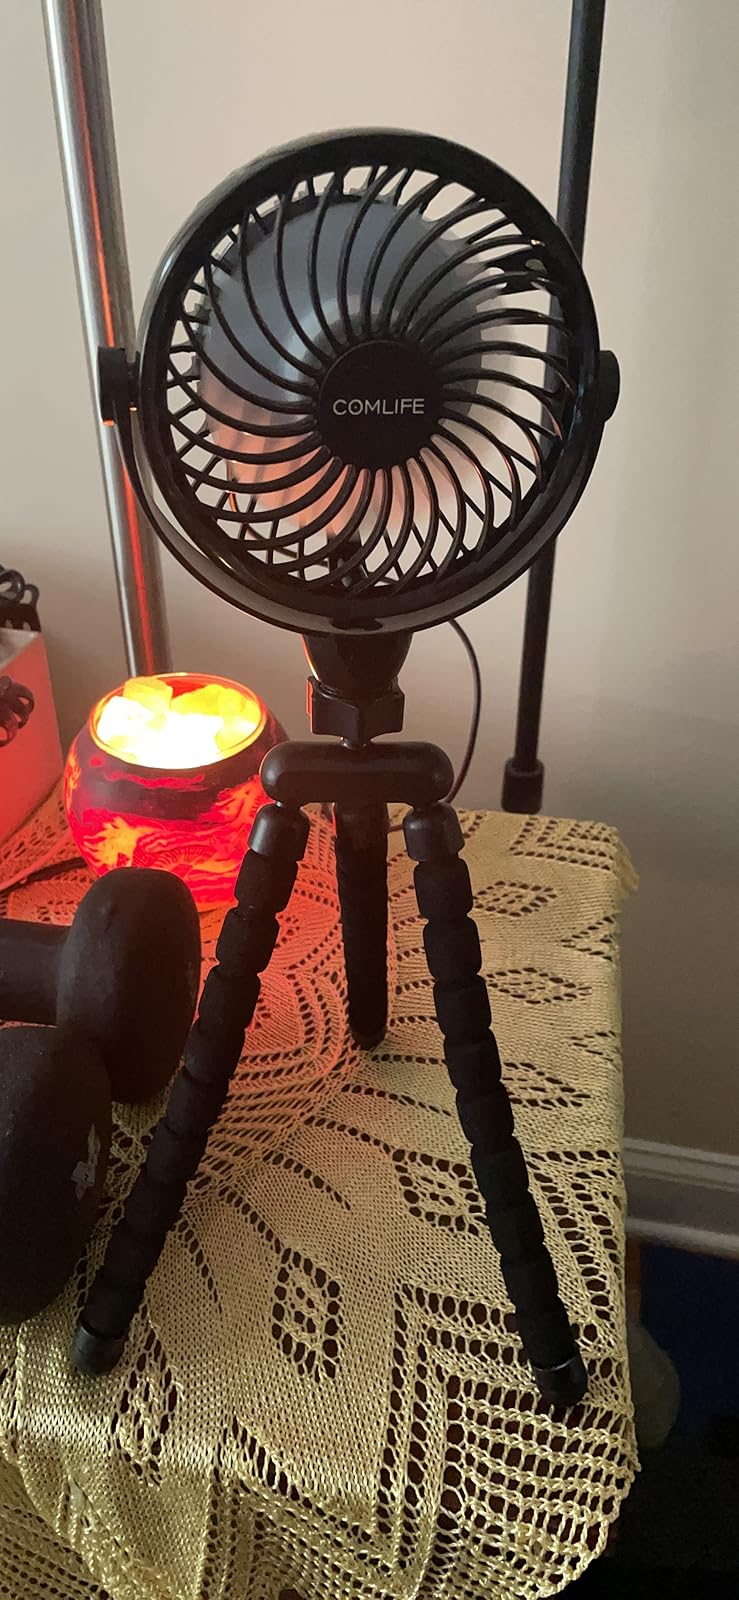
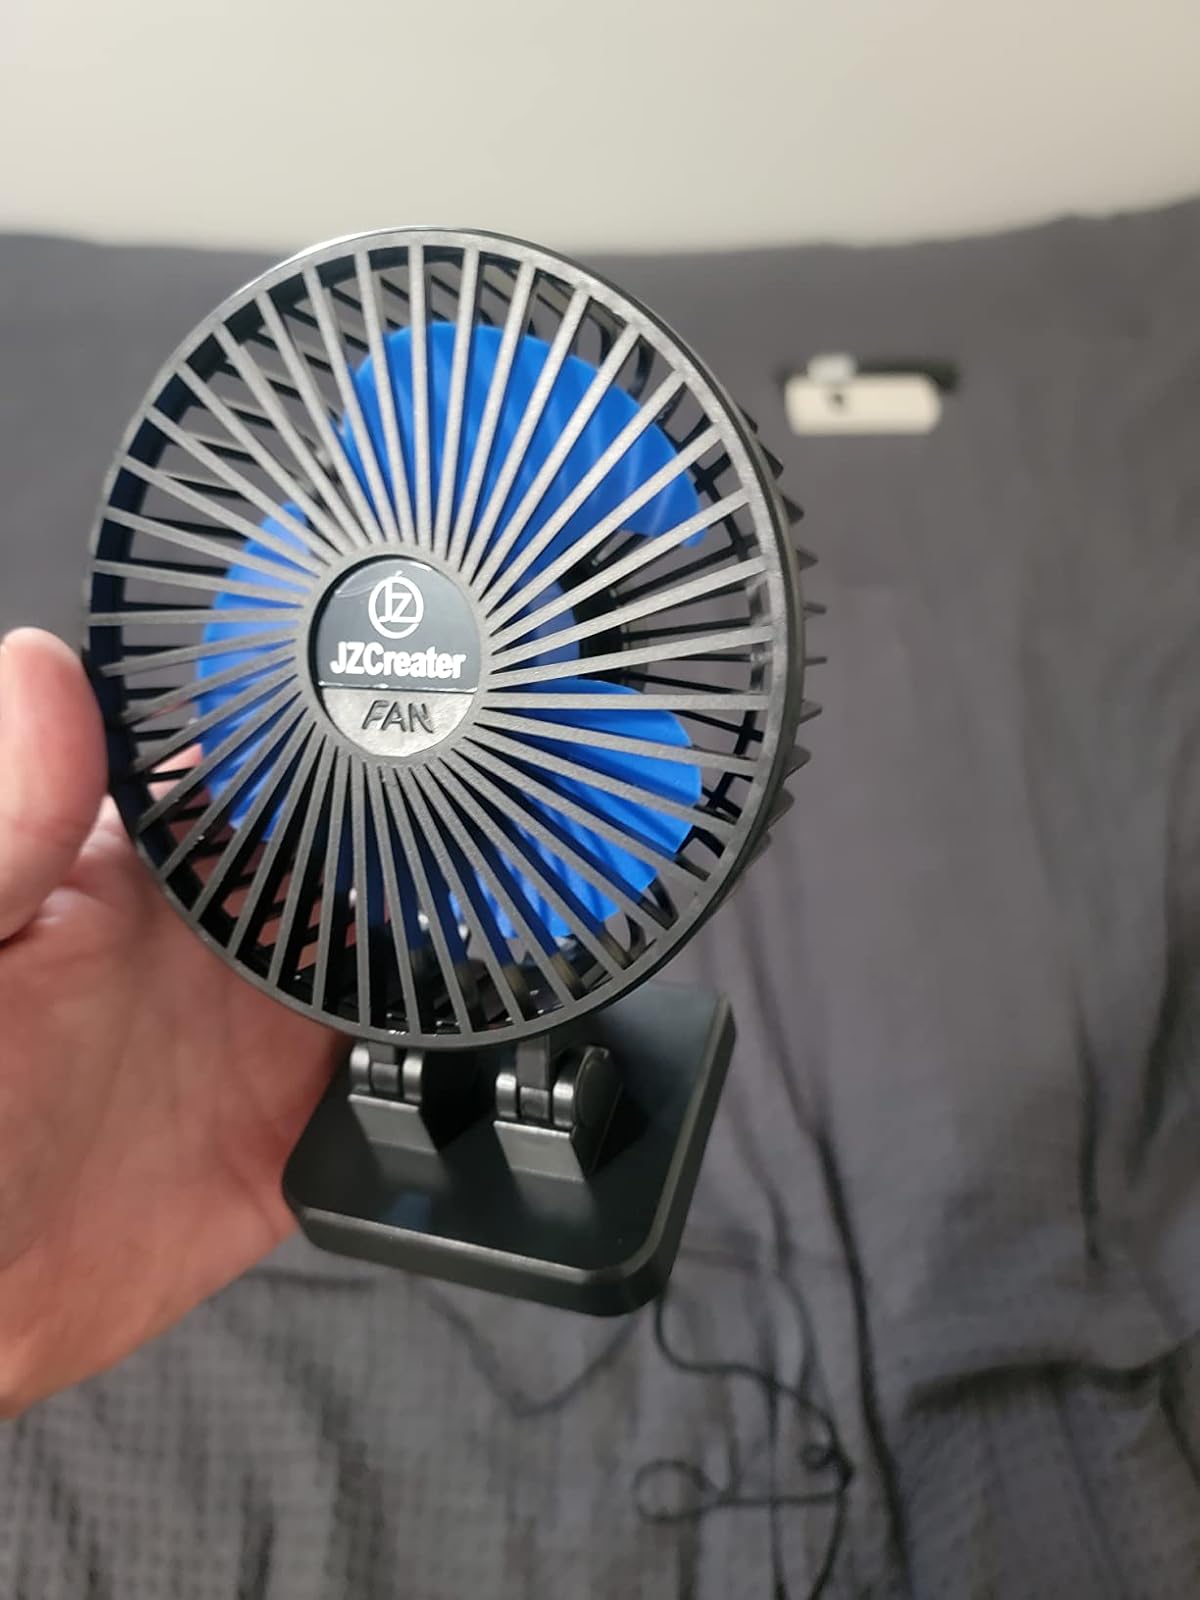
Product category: fan
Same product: no